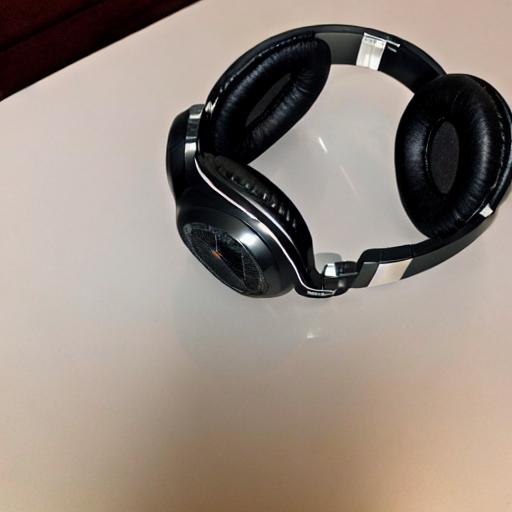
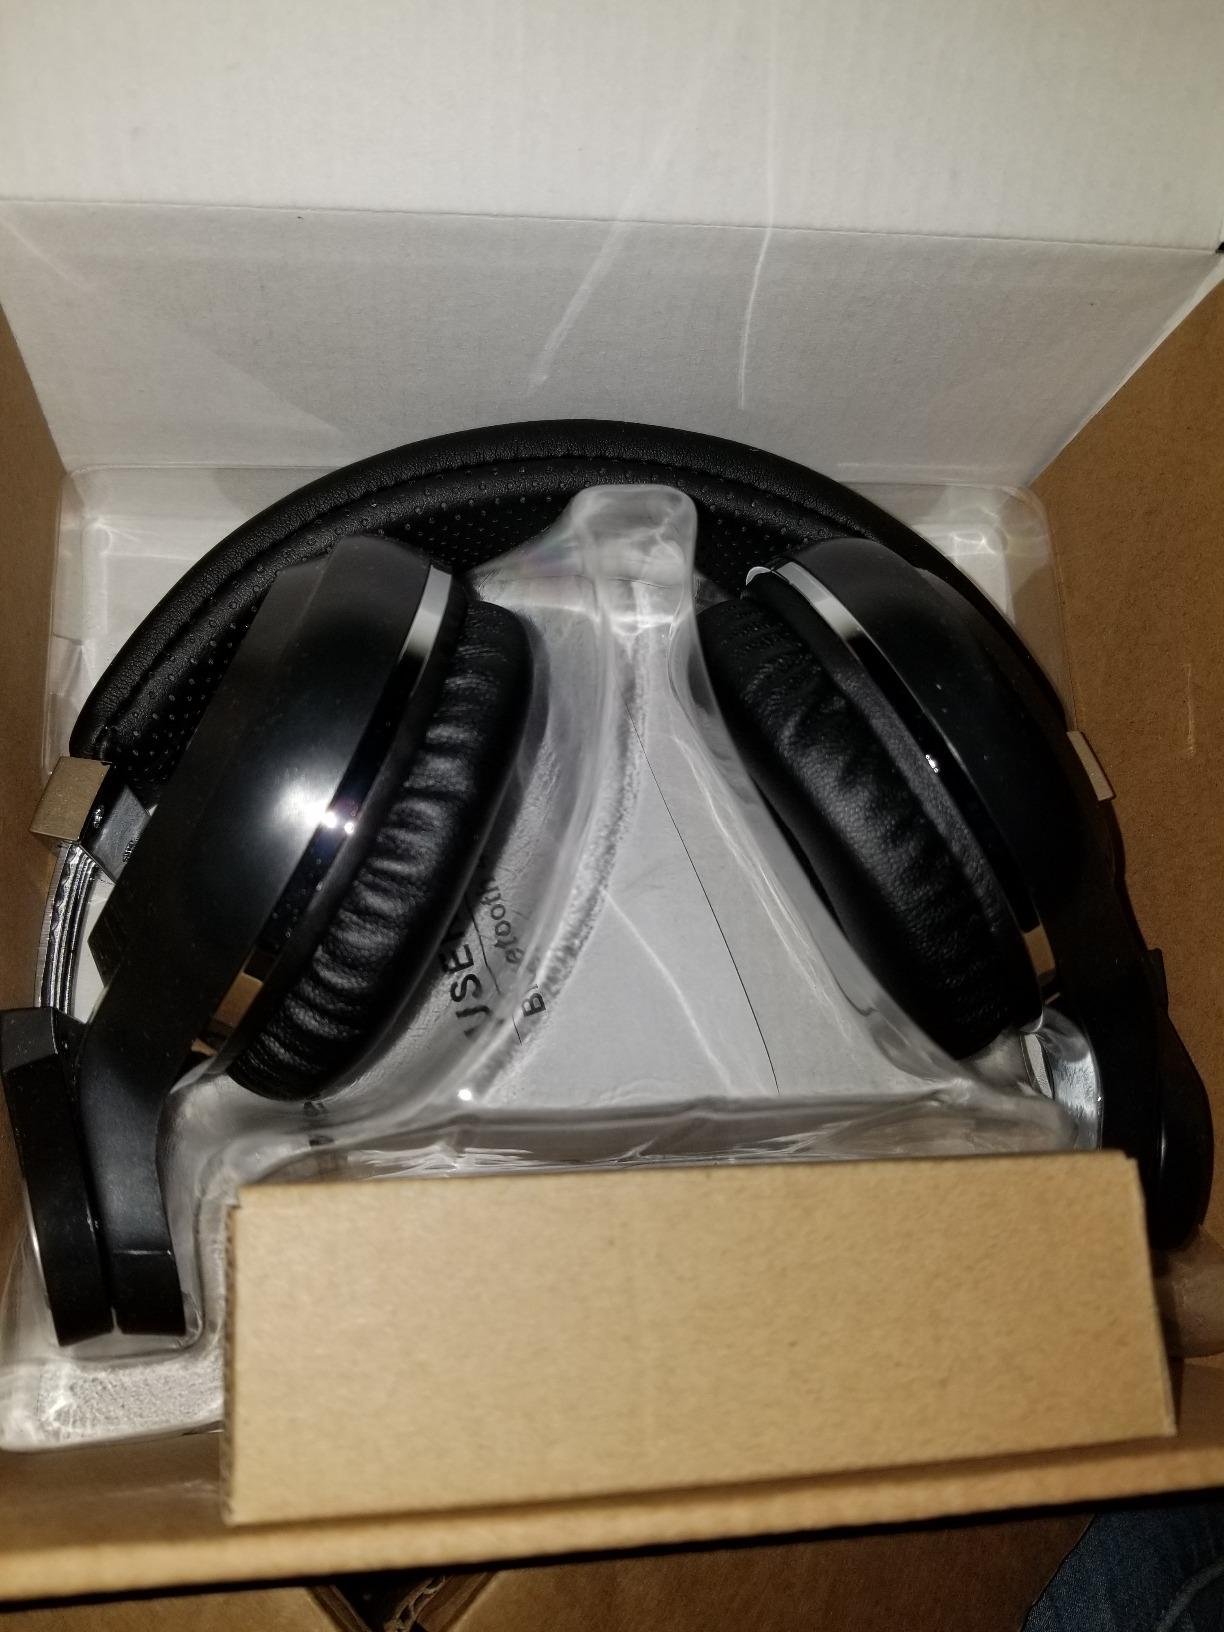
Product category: headphones
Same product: no